All Out (2019)

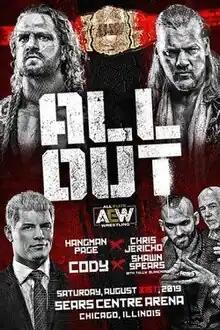
Promotional poster featuring Hangman Page, Chris Jericho, Cody, Shawn Spears, and Tully Blanchard

The 2019 All Out was the inaugural All Out professional wrestling pay-per-view (PPV) event produced by All Elite Wrestling (AEW). It took place during Labor Day weekend on Saturday, August 31, 2019, at the Sears Centre Arena in the Chicago suburb of Hoffman Estates, Illinois. The event is considered the spiritual sequel to the independently produced All In PPV held in September 2018 at the same venue, which was the catalyst to the formation of AEW in January 2019. The event aired through traditional PPV outlets, as well as on B/R Live in North America and FITE TV internationally.